Wilmot Redd

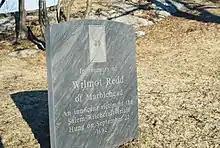
A memorial marker found at Old Burial Hill in Marblehead, near Redd's Pond

Wilmot Redd (a.k.a. Wilmot Read and Wilmot Reed) (early 17th century – September 22, 1692) was one of the victims of the Salem witch trials of 1692. She was born in Marblehead, Massachusetts, and executed by hanging on September 22, 1692. Her husband was Samuel Redd, a fisherman. She was known for her irritability, but she was given little serious attention.